Kaunas Fortress

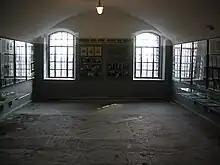
Museum in the Ninth Fort

As of early 2007, only the Ninth Fort had been partly renovated. It is now devoted to the Holocaust and Lithuania's occupations by the Germans and the Soviets. The museum, which holds over 65,000 artefacts, is sponsored by the Lithuanian Ministry of Culture. Since the early 2000s, it has received about 100,000 visitors per year and hosted Holocaust education seminars and workshops. In 2005, the international project "Baltic Culture and Tourism Route Fortresses" was launched, with support from the European Union. Its goal is the promotion of transnational scientific cooperation in monument protection, along with the creation of strategies to reconstruct and manage fortresses in the region. Kaunas Fortress is a part of this project. In 2007, Seventh fort was sold, new owners started the restoration process, since 2009 Seventh fort is open as a fortification and military museum and is the only brick fort in Kaunas suitable for safe visiting. In the 2000s, a variety of entities owned parts of the complex: the Ministry of Culture, the Ministry of Defence, the State Property Fund, and the City of Kaunas. The site still contains unexploded ordnance, although a 1995 project removed about 1.9 tonnes of explosives. Other restoration issues include uncovered wells, poor drainage and ventilation, erosion, possible chemical contaminants, vegetative overgrowth, and the presence of a protected bat colony. Despite the damage that it has sustained, the Kaunas Fortress complex is the most complete of the surviving Russian Empire fortresses.